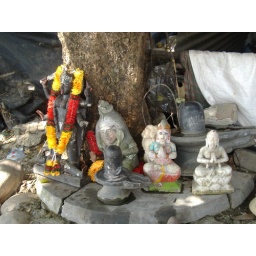
makeshift altar at base of tree within a pilgrim camp